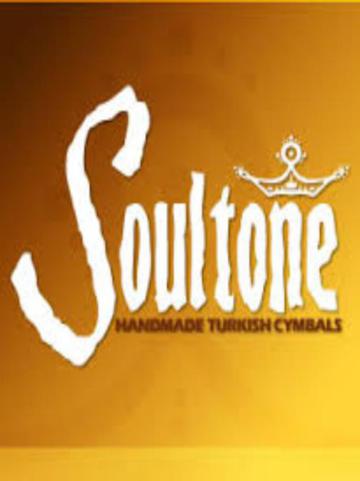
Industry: Leisure